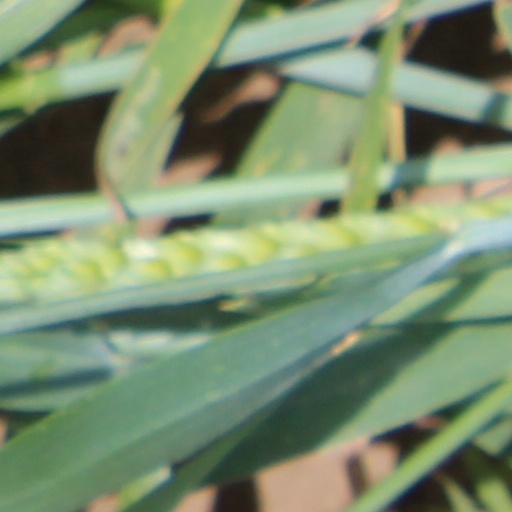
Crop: wheat